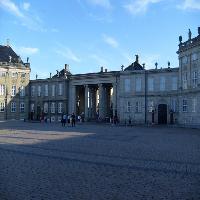
Weather: sun or clear